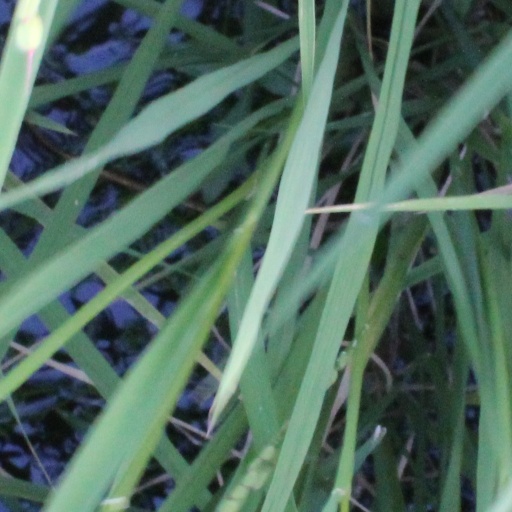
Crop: rice